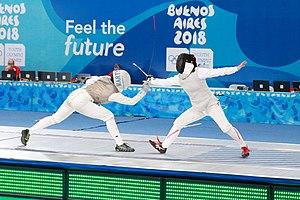
Yūka Ueno, née le 28 novembre 2001, est une escrimeuse japonaise. Elle pratique le fleuret.